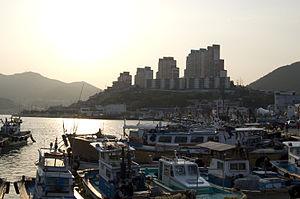
Yeosu est une ville portuaire au sud de la Corée dans la province du Jeolla du Sud dont le territoire s’étend sur une presqu’ile et 317 iles. La zone administrative actuelle de Yeosu est issue de la fusion en 1998 de la ville de Yeosu avec la ville et le district de Yeochon pour former la subdivision la plus peuplée de la province, ses habitants étant dispersés sur un territoire de 502,3 km². Gagnant du terrain sur la mer, son territoire s’agrandit régulièrement mais sa population continue de diminuer. Elle se trouve à 1 h 30 de Gwangju et 2 h 30 de Busan et Daegu. Les symboles de la ville sont le camélia, sa fleur et la mouette.